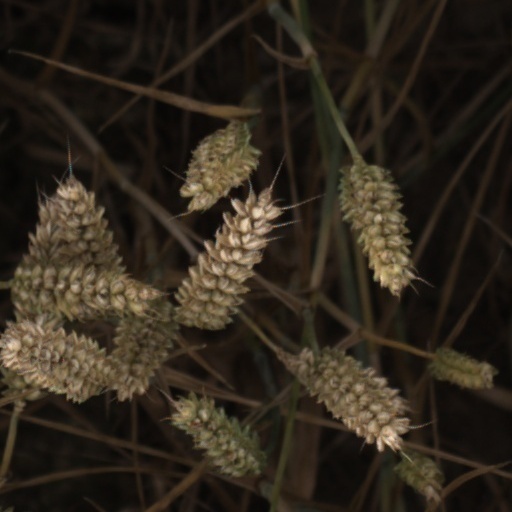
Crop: wheat